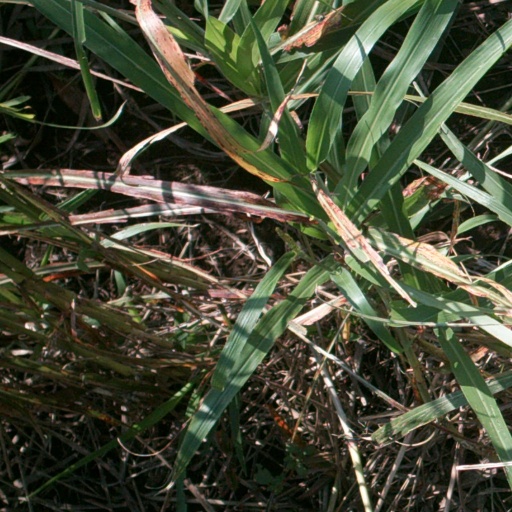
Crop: sorghum